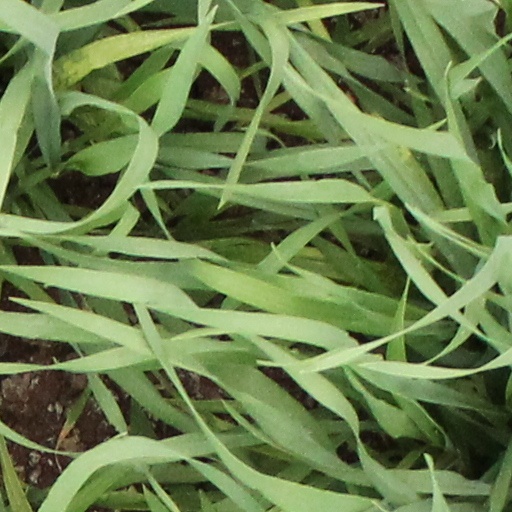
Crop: wheat